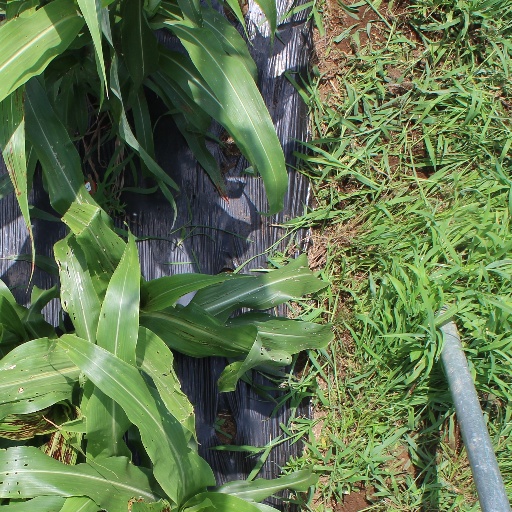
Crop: sorghum